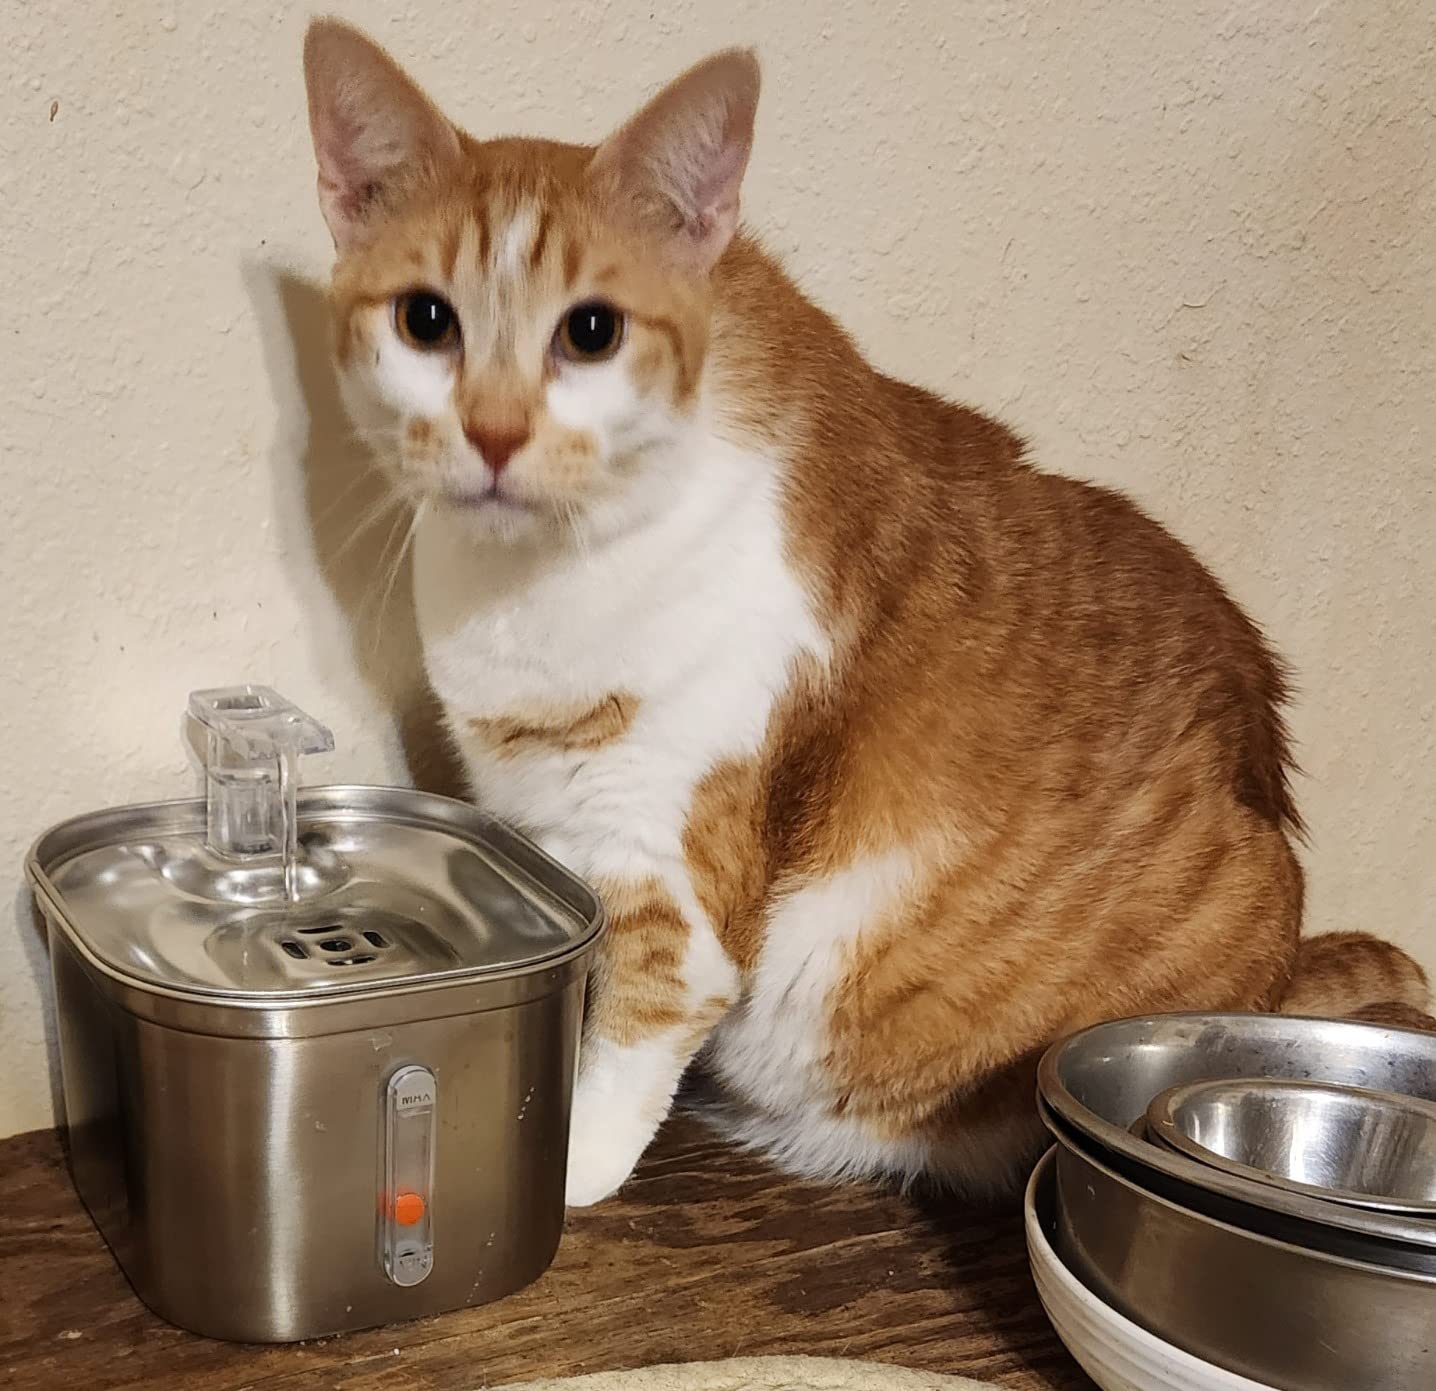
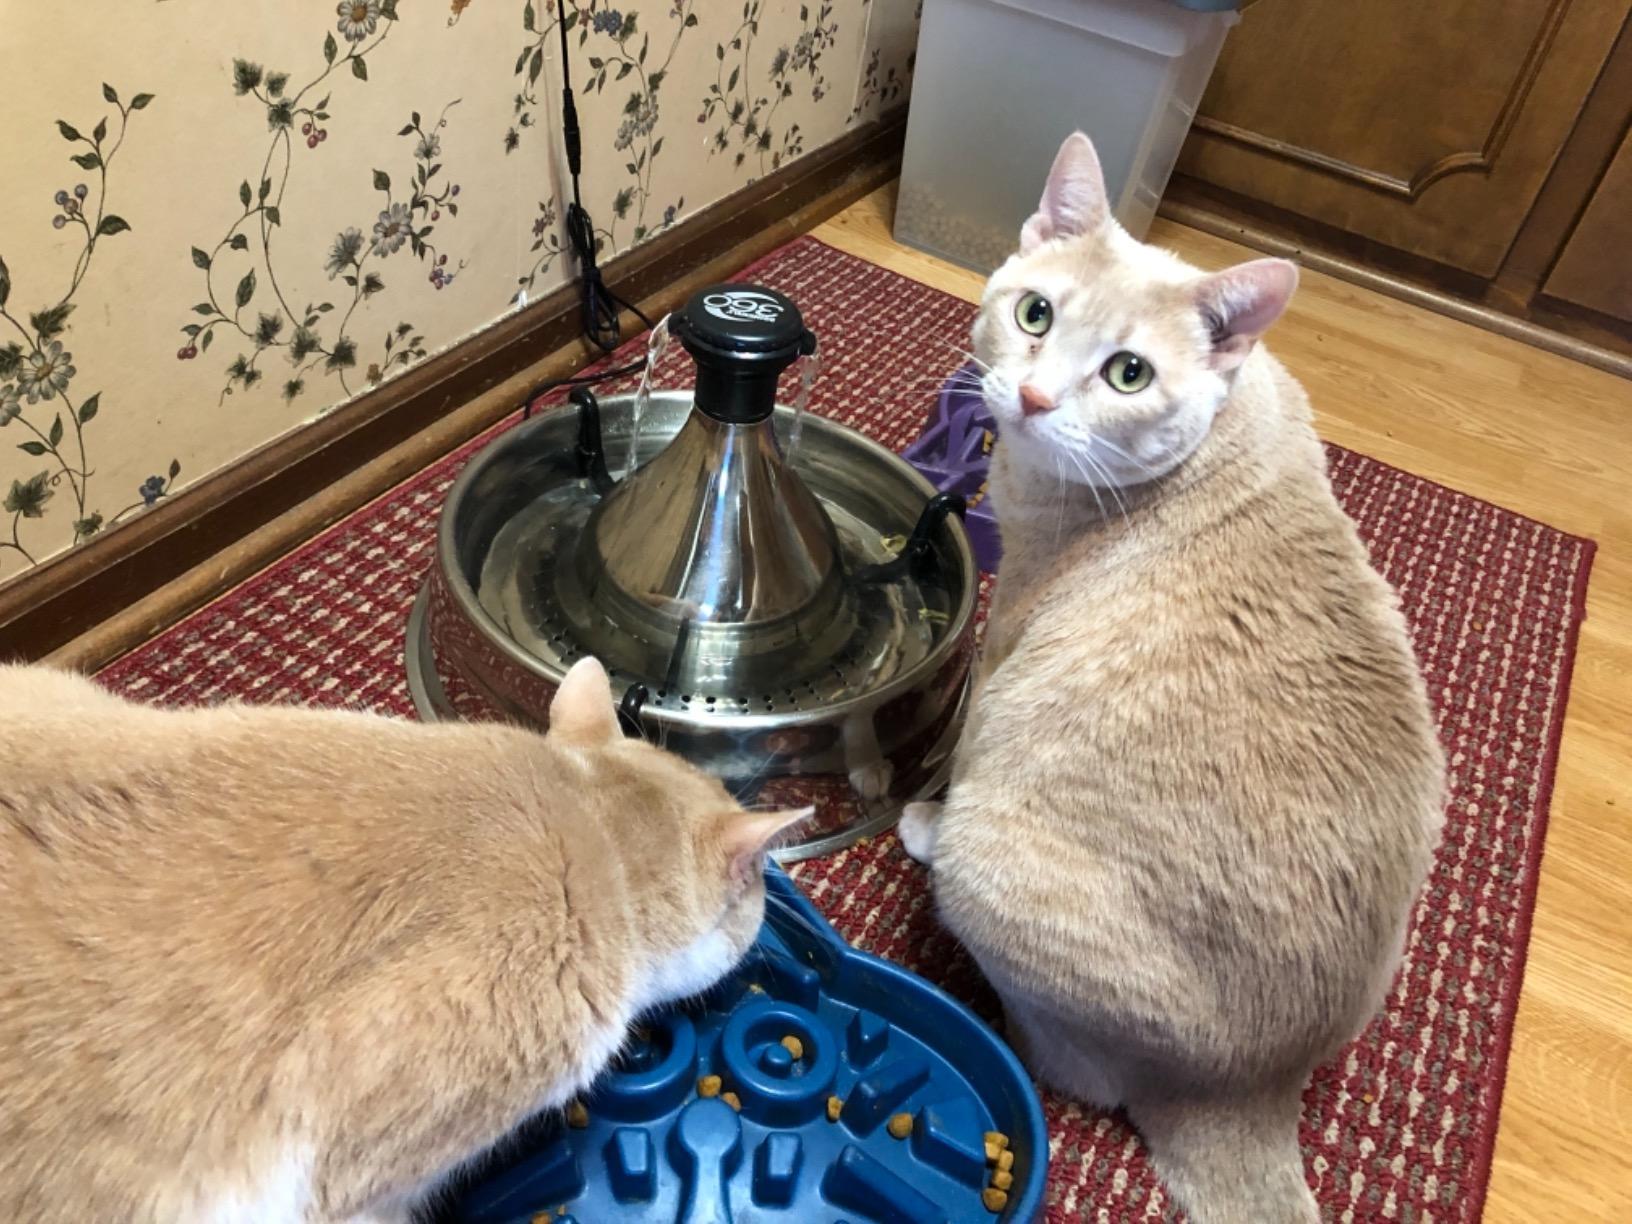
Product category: items_bowl
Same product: no